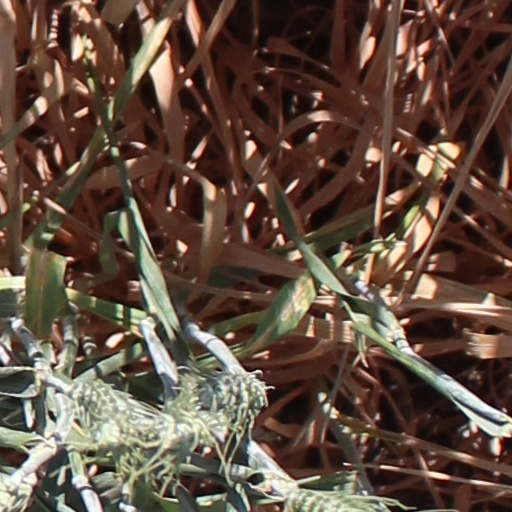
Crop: wheat